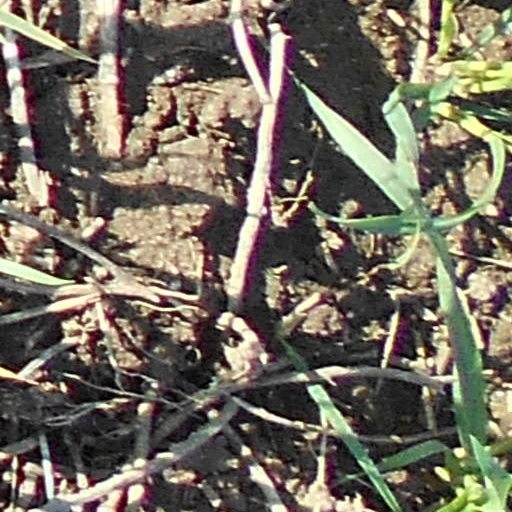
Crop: wheat